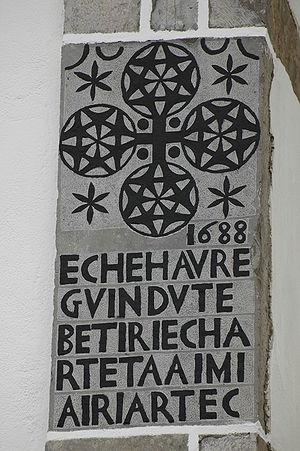
Armendarits est une commune française située dans le département des Pyrénées-Atlantiques en région Nouvelle-Aquitaine.
Les institutions du Pays basque français avant 1789 résultent grandement — dans ce territoire constituant aujourd'hui une partie du département français des Pyrénées-Atlantiques et situé à la frontière avec l’Espagne — d’une structure sociale établie autour de la maison basque, et de son mode de transmission intergénérationnelle, ainsi que de la gestion des terres communes. Cela se traduit par la jouissance partagée d’une propriété indivise. Cette gestion commune des Basques est considérée être à l’origine des assemblées paroissiales, qui forment le socle des institutions délibératives du Pays basque.